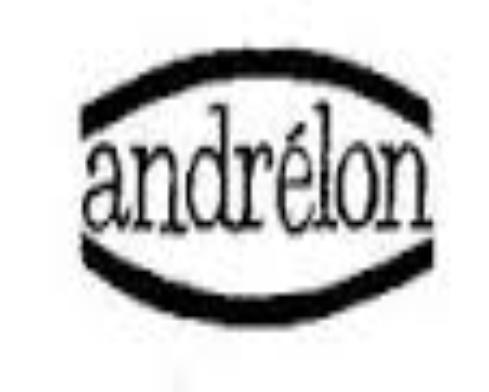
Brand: Andrelon
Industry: Necessities